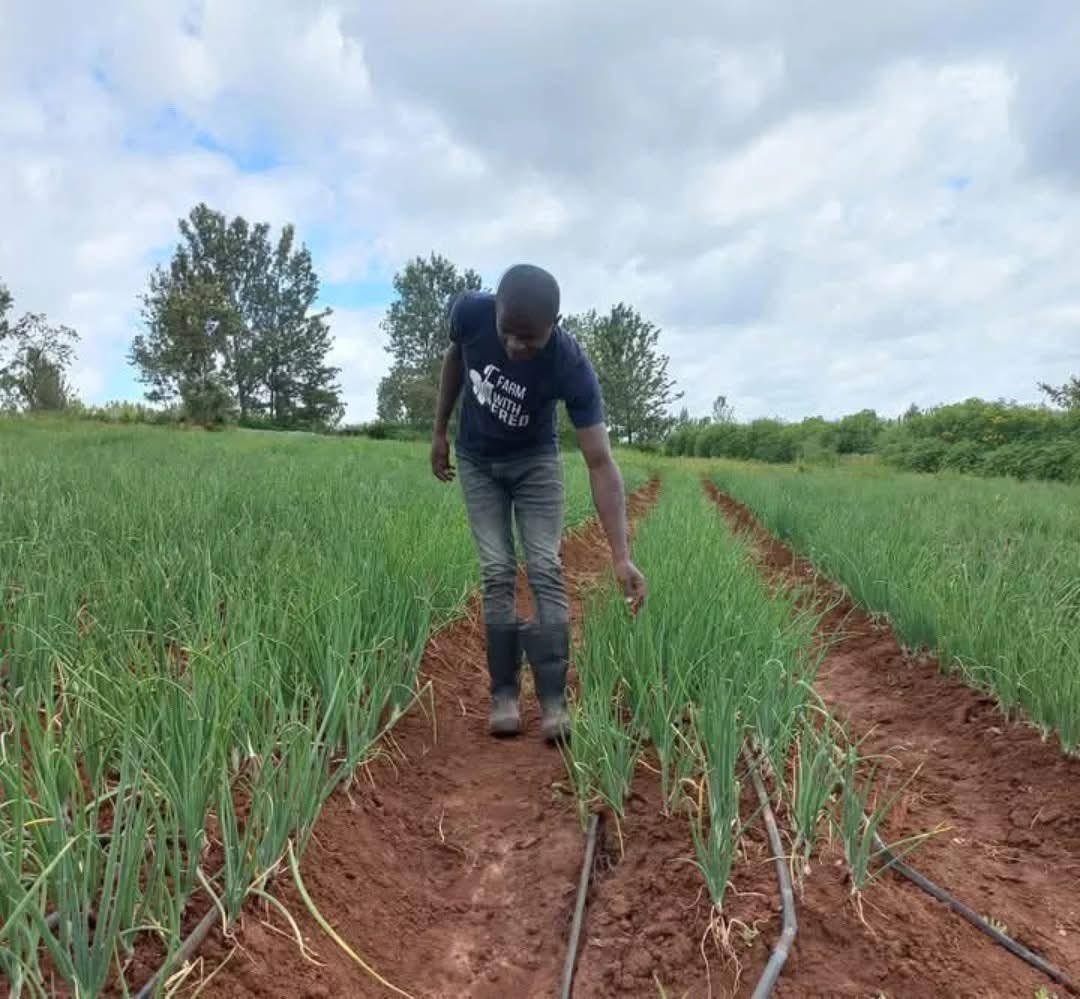
Mtu aliyevalia fulana yenye rangi nyeusi, akiwa ameinama katika eneo la wazi mfano wa shamba, lililozungukwa na mimea aina ya zao la vitunguu maji, likiashiria ni eneo litumikalo kwa ajili ya uzalishaji wa mazao hayo ya biashara.